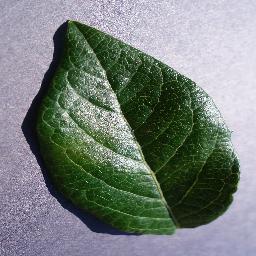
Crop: blueberry
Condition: healthy